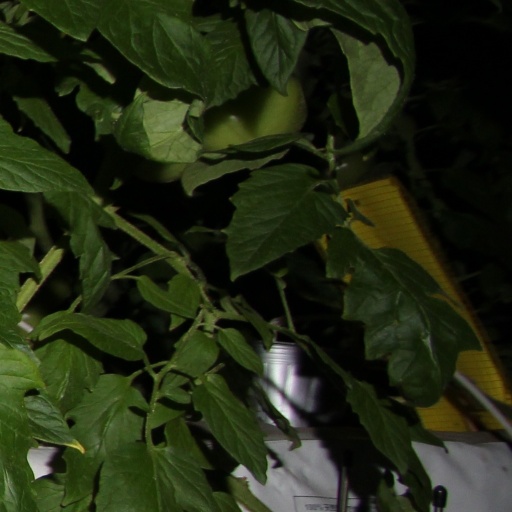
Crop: tomato